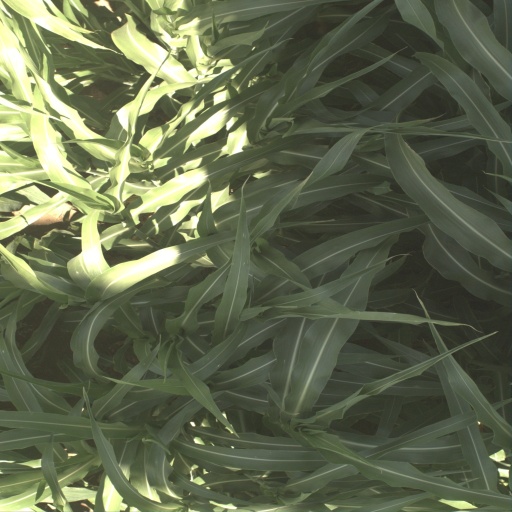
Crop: sorghum